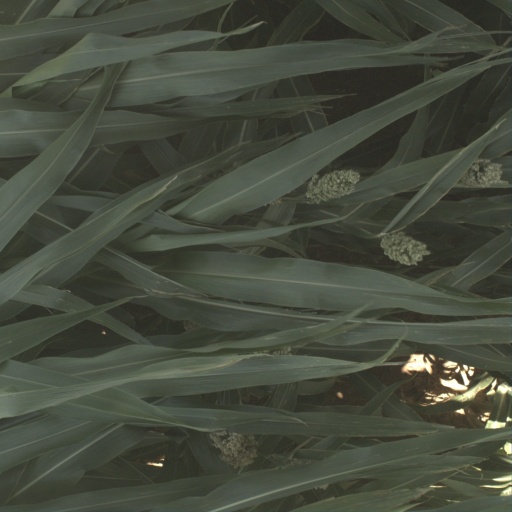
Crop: sorghum